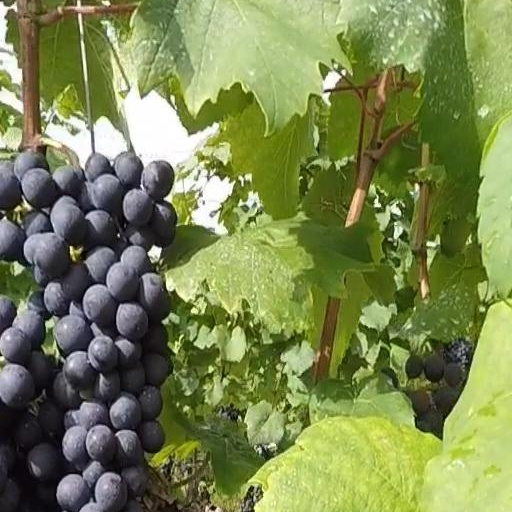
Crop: grape